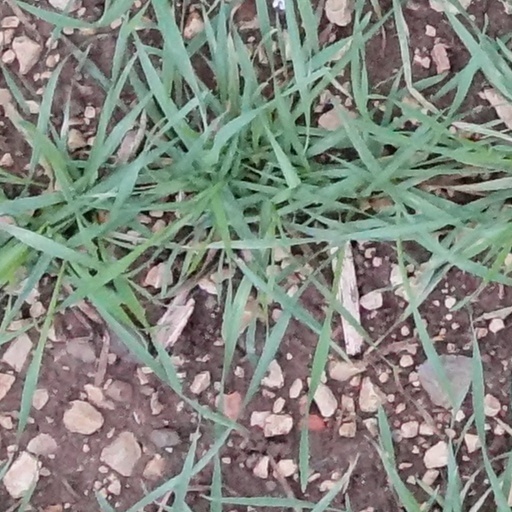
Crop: wheat